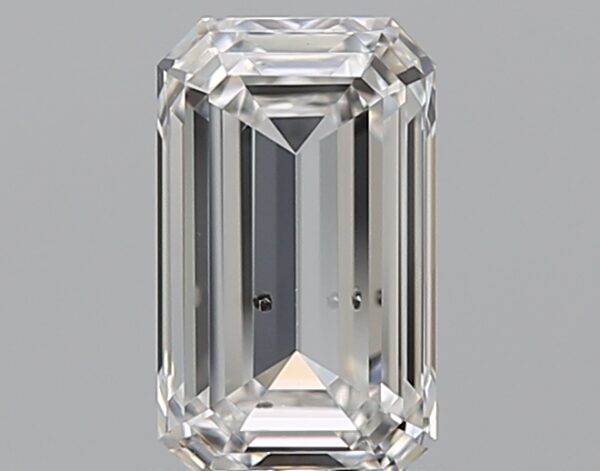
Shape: emerald
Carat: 1.01
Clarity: SI2
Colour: F
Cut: EX
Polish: EX
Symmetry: VG
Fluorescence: N
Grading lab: GIA
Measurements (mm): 7.37 x 4.39 x 2.81